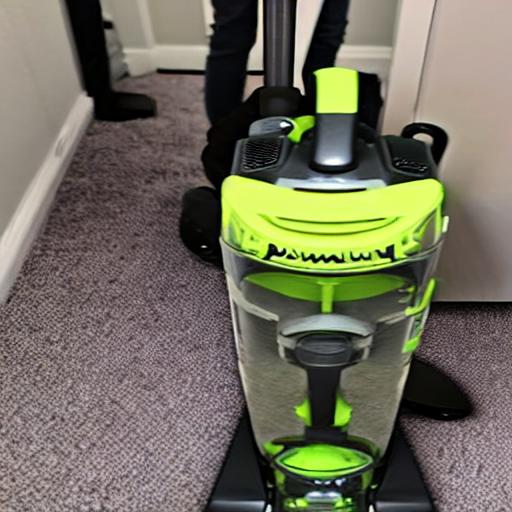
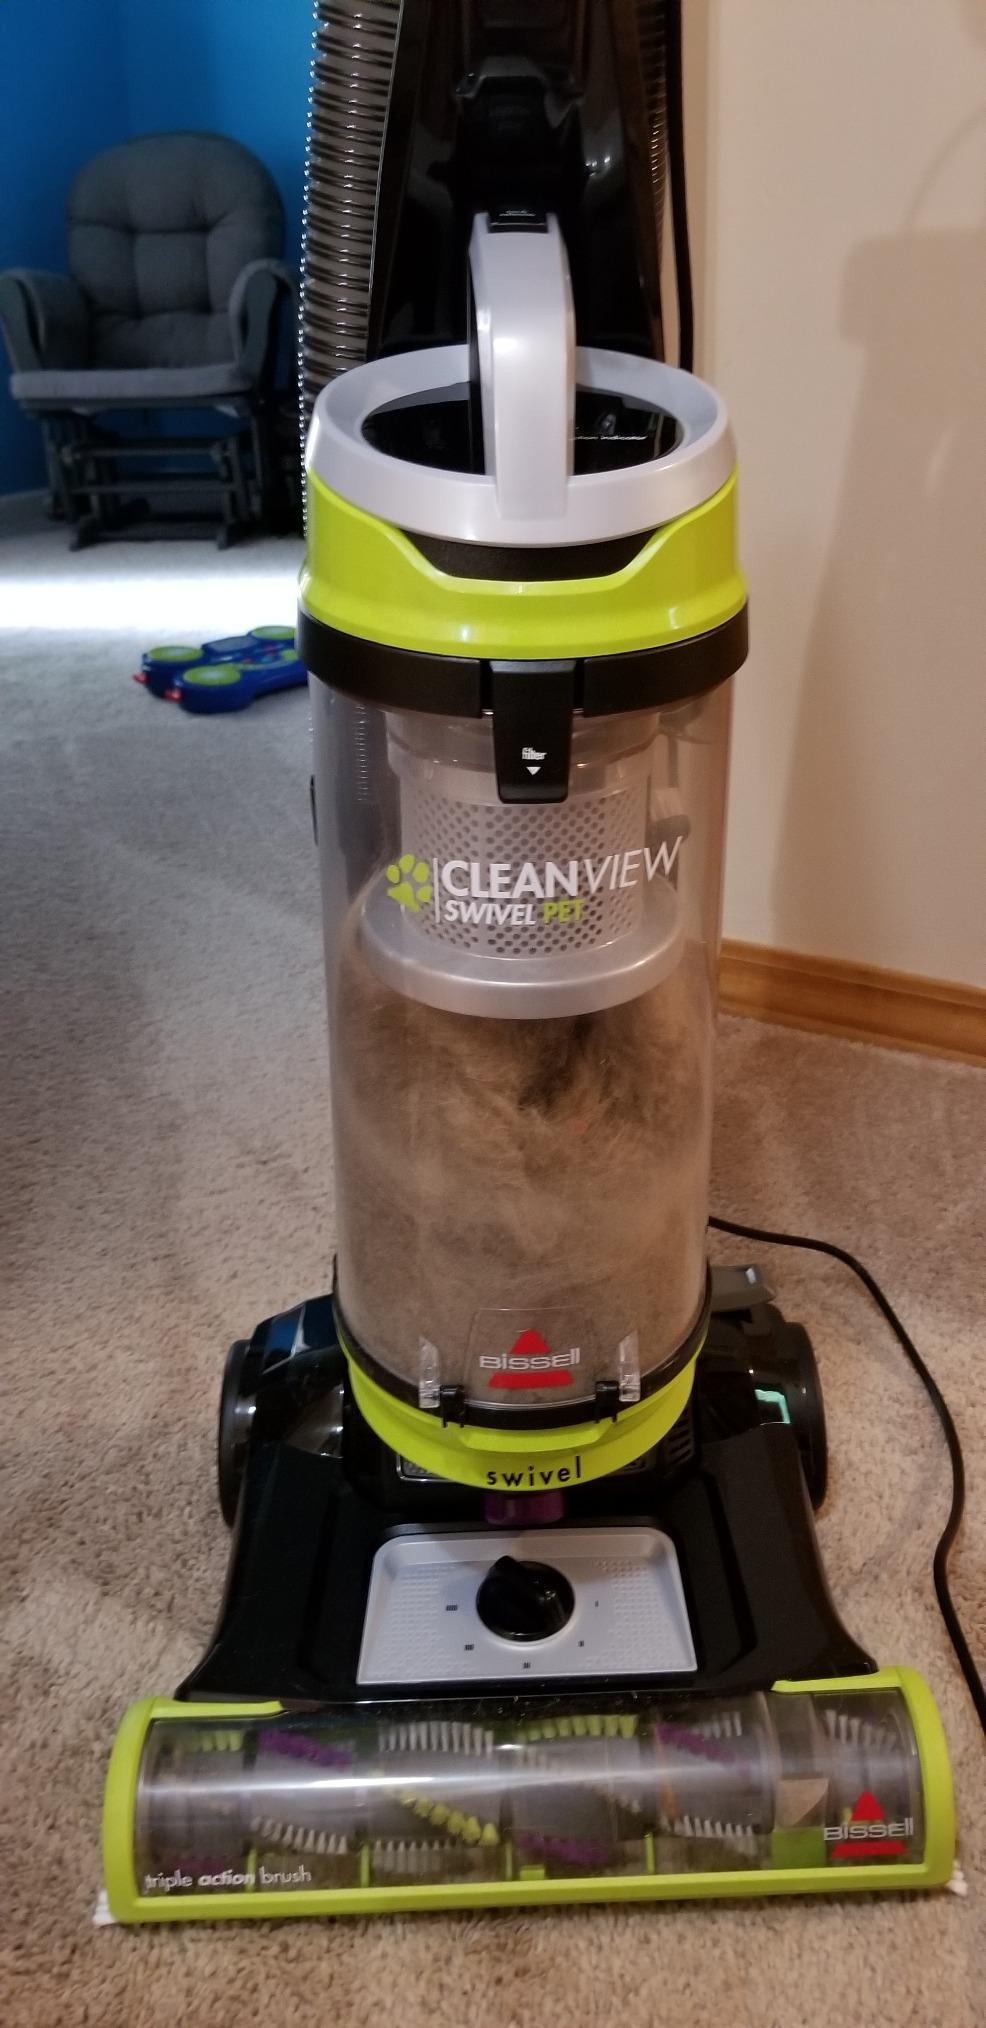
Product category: items_vacuum
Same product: no